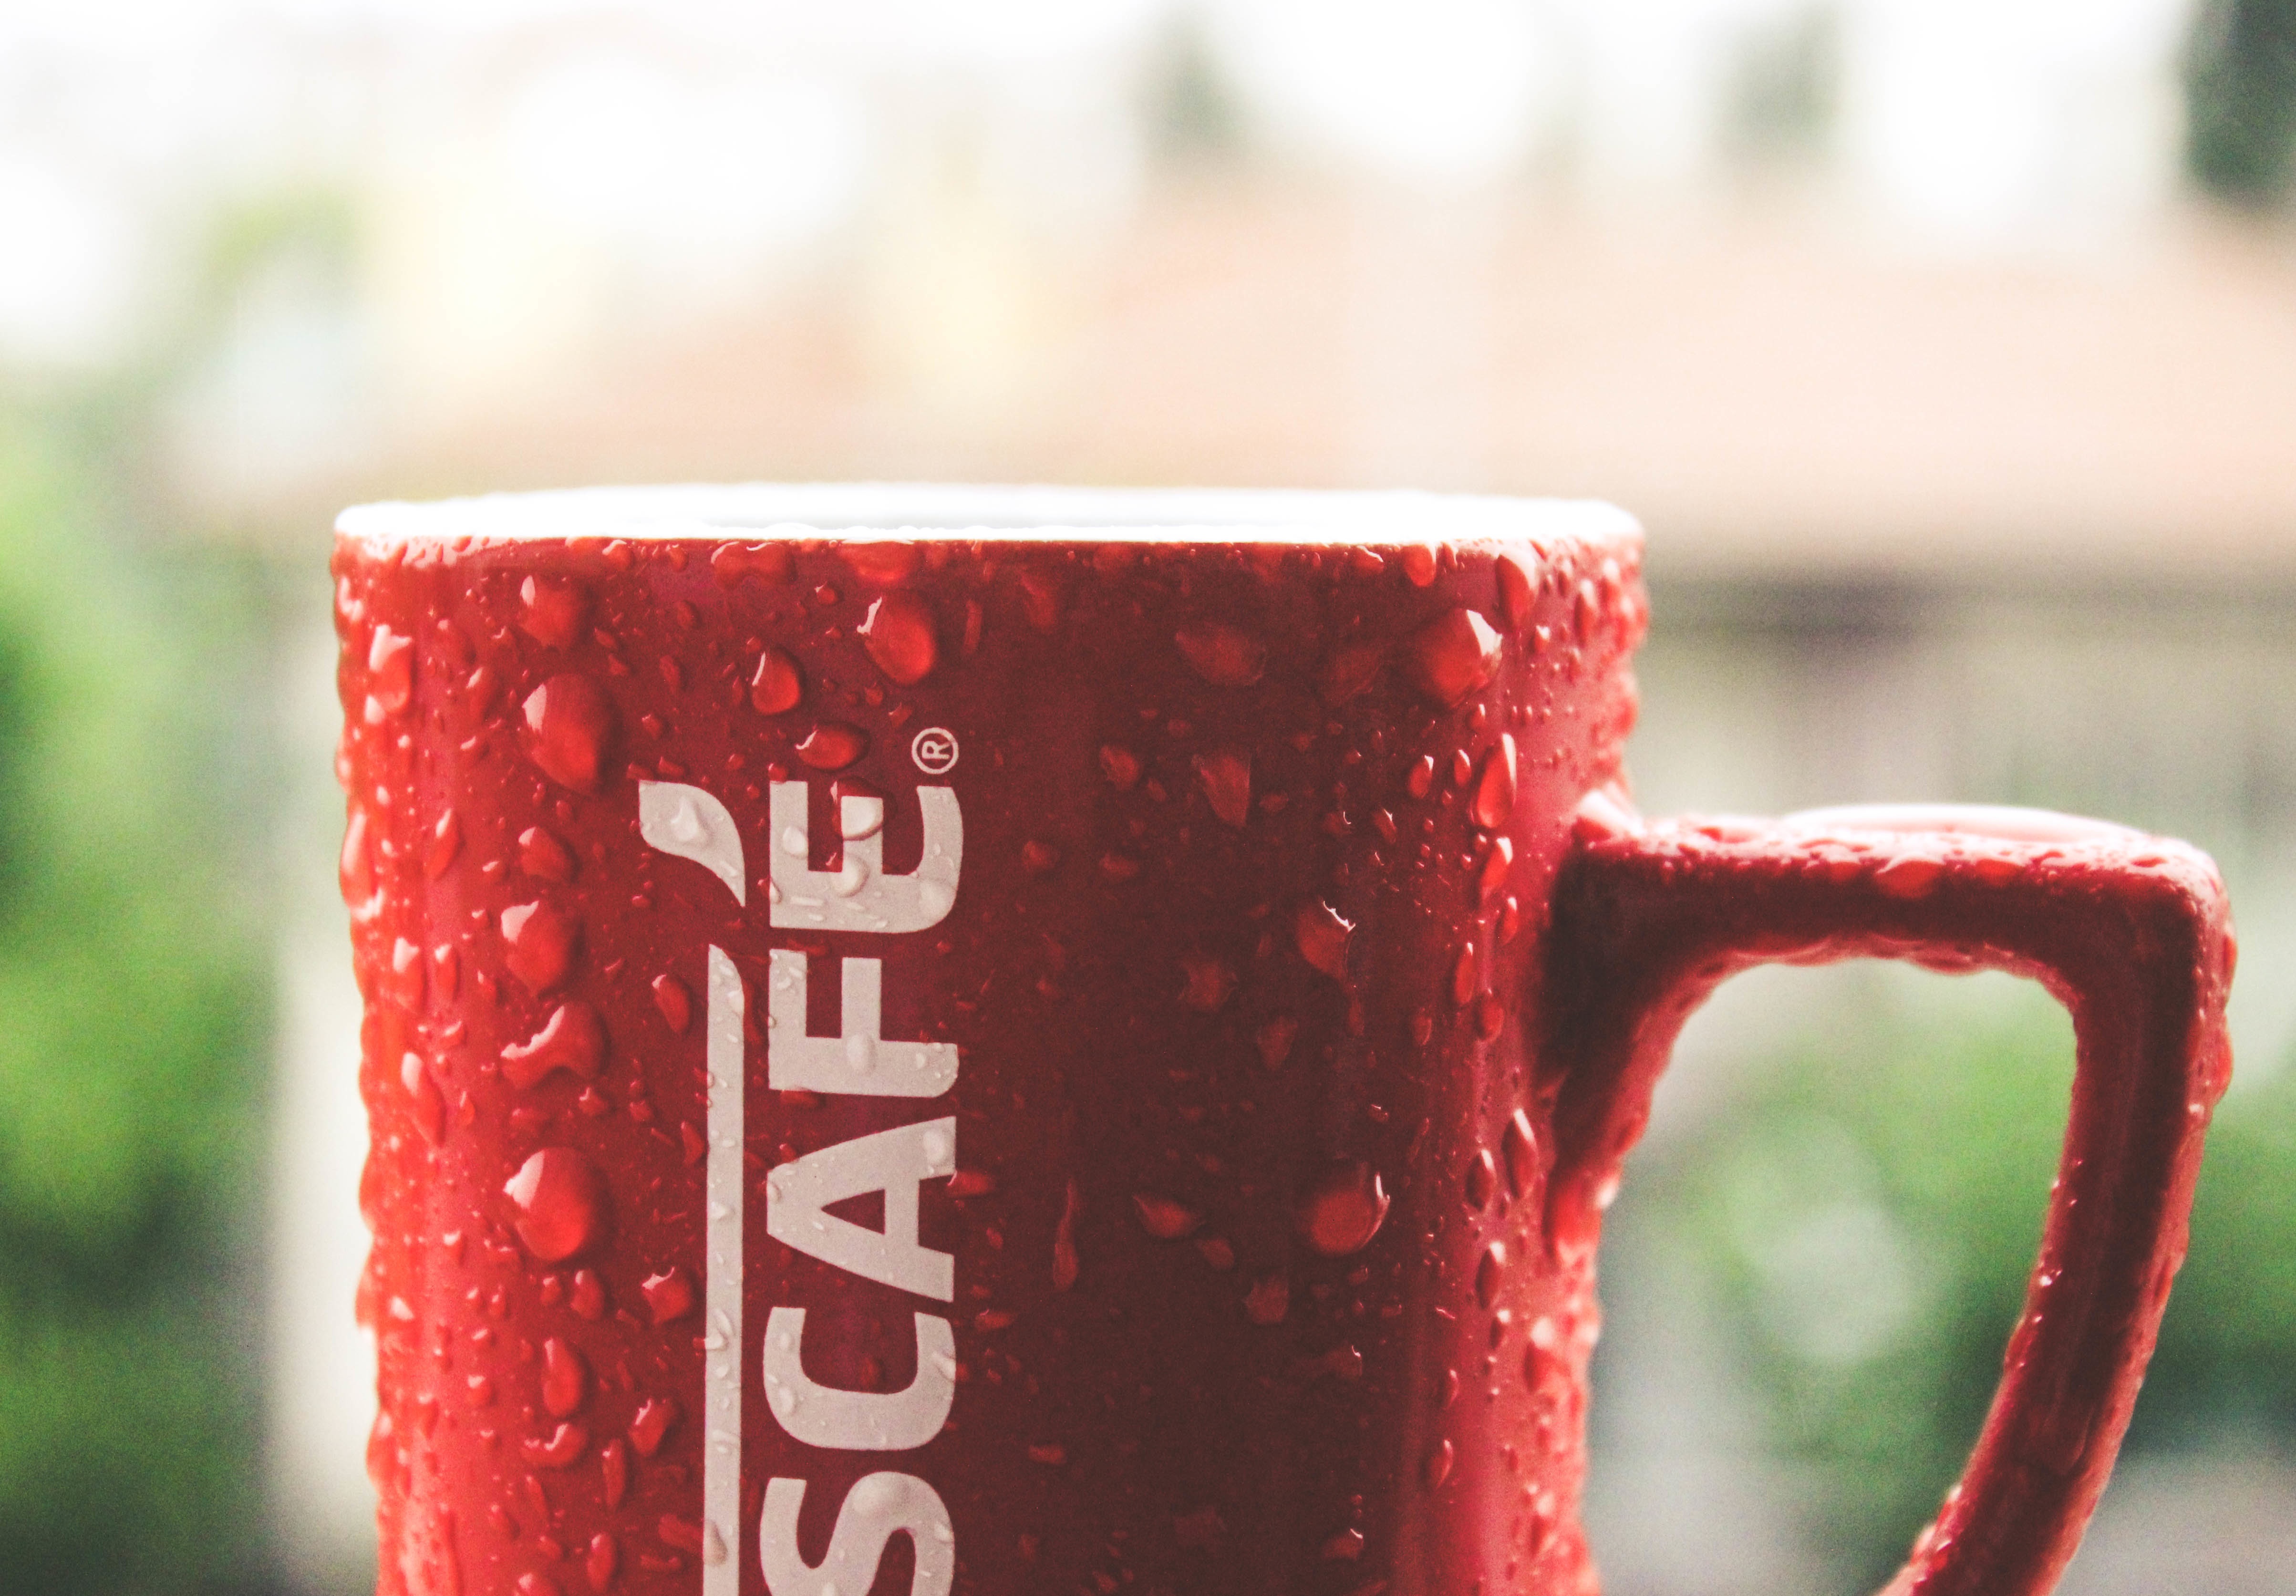
cup, food, red, produce, color, drink, mug, soft drink, drinkware